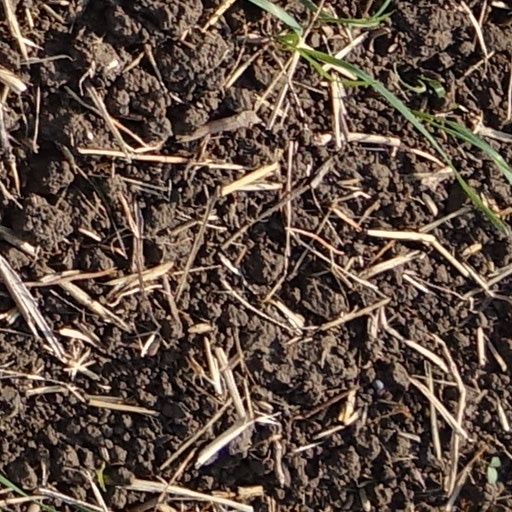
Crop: wheat